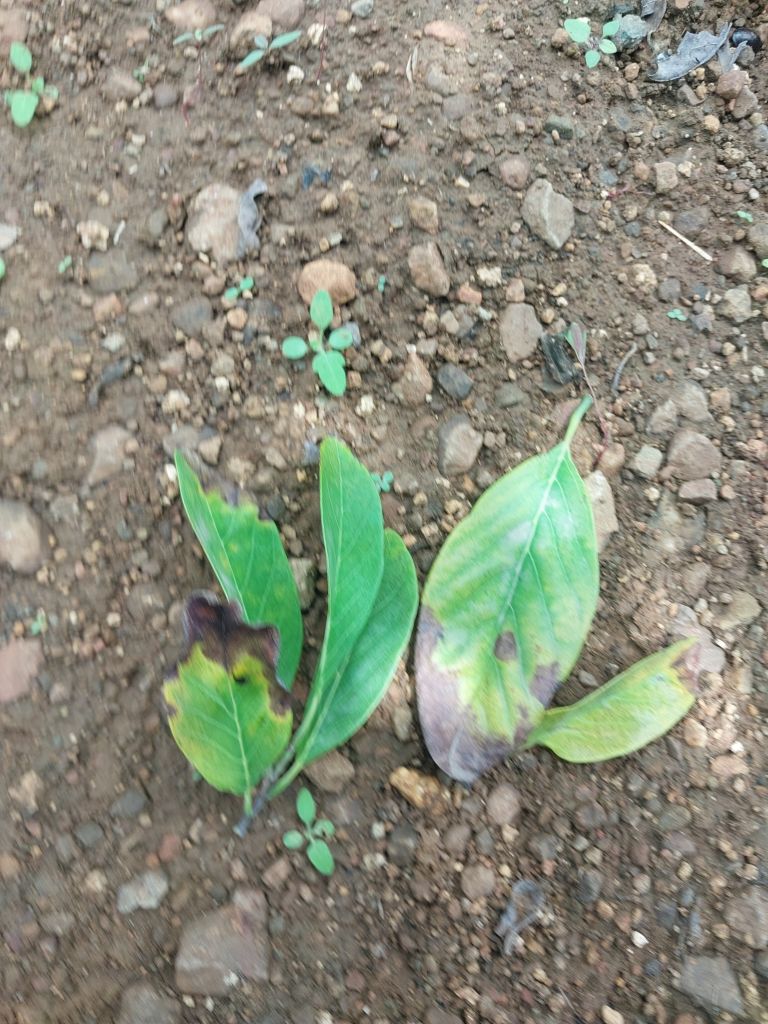
Disease label: Leaf spot on Leaves